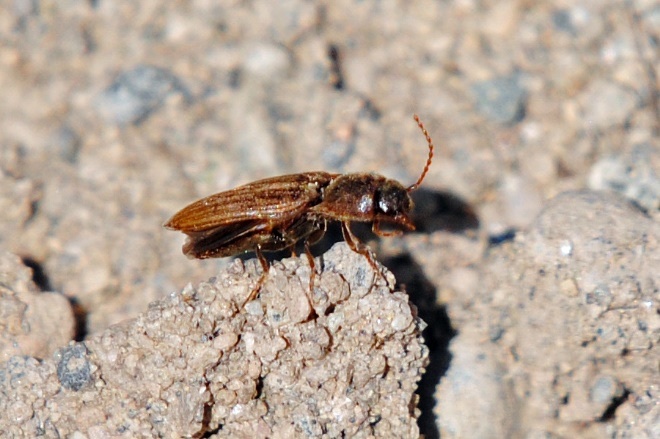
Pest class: clickbeetles_wireworms